Sanjay Gupta (business executive)

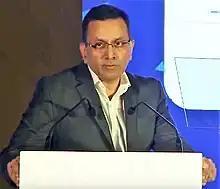
Gupta in 2019

Sanjay Gupta is the vice president (sales and operations) of Google APAC. An alumnus of the Delhi College of Engineering and the Indian Institute of Management Calcutta, he has served as the managing director of Star India and The Walt Disney Company India, and country manager and vice president of Google India since November 2019.